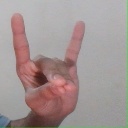
अक्षर: श